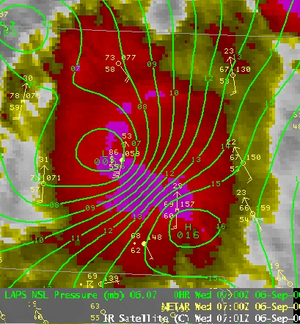
Observations à la surface et isobares superposées montrant la relation entre un anticyclone à méso-échelle et la dépression de sillage. Données obtenues à partir d'une image satellite dans les infra-rouges.
Un cyclone est un terme météorologique qui désigne une grande zone où l'air atmosphérique est en rotation autour d'un centre de basse pression local, donnant le plus souvent des nuages et des précipitations. Il s'agit également de « dépression » et de « système cyclonique ». Par extension, la circulation cyclonique est la direction que prendra le flux d'air autour d'une dépression ou d'un creux barométrique, soit anti-horaire dans l'hémisphère nord et horaire dans celui du sud. Même si toute dépression peut être appelée un cyclone, ce terme est le plus souvent réservé à certains types particuliers de systèmes qui se forment au-dessus des eaux chaudes des mers tropicales, les cyclones tropicaux. On applique également le suffixe cyclone à certains phénomènes de très petites échelles où une rotation se produit.
Une dépression dans le sillage est un système dépressionnaire de méso-échelle qui se forme immédiatement en aval d'un obstacle à l'écoulement atmosphérique. Ce phénomène se rencontre surtout à l’arrière d’une ligne de grain orageux, après le passage du front de rafales. L’air dans la dépression est en subsidence et donc s’assèche, dissipant les précipitations et dégageant le ciel.